Victorian Age: Vampire

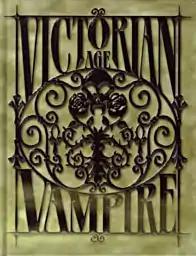
Cover art

Victorian Age: Vampire is a tabletop role-playing game published by White Wolf Publishing on September 30, 2002. It is part of the "World of Darkness" series, and is based on the 1991 game "". Players take the roles of vampires existing in secrecy among humans, in 1880–1897, during the Victorian era. The setting is primarily focused on Europe, but also features locations including Africa, India, and the United States. The core book does not contain the full rules for the game, and so an additional rulebook is required, such as "Vampire: The Masquerade Revised Edition" or "".